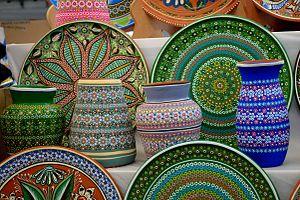
L'artisanat et les arts populaires de l'état de Michoacán est une tradition régionale mexicaine centrée sur l'État de Michoacán, au centre-ouest du Mexique. Ses origines remontent à l'Empire Purépecha, puis aux efforts de Vasco de Quiroga pour organiser et promouvoir le commerce et l'artisanat dans ce qui est aujourd'hui le nord et le nord-est de l'État. L'État dispose d'une grande variété de plus de trente métiers, dont les plus importants sont le travail du bois, de la céramique et du textile. Certains sont plus particuliers à l'État, comme la création d'images religieuses à partir de pâte de tiges de maïs et d'un type de mosaïque faite de paille de blé teintée sur un carton ciré. Bien qu'il existe un soutien aux artisans sous forme de concours, de foires et de marques collectives pour certaines marchandises, l'artisanat du Michoacán n'a pas accès aux marchés, en particulier ceux destinés aux touristes.